Industrial dryer

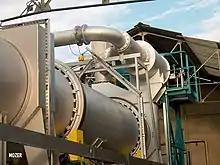
Rotary dryer

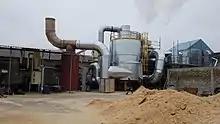

Industrial dryers are used to efficiently process large quantities of bulk materials that need reduced moisture levels. Depending on the amount and the makeup of material needing to be dried, industrial dryers come in many different models constructed specifically for the type and quantity of material to be processed. The most common types of industrial dryers are fluidized bed dryers, rotary dryers, rolling bed dryers, conduction dryers, convection dryers, pharmaceutical dryers, suspension/paste dryers, toroidal bed or TORBED dryers and dispersion dryers. Various factors are considered in determining the correct type of dryer for any given application, including the material to be dried, drying process requirements, production requirements, final product quality requirements and available facility space.